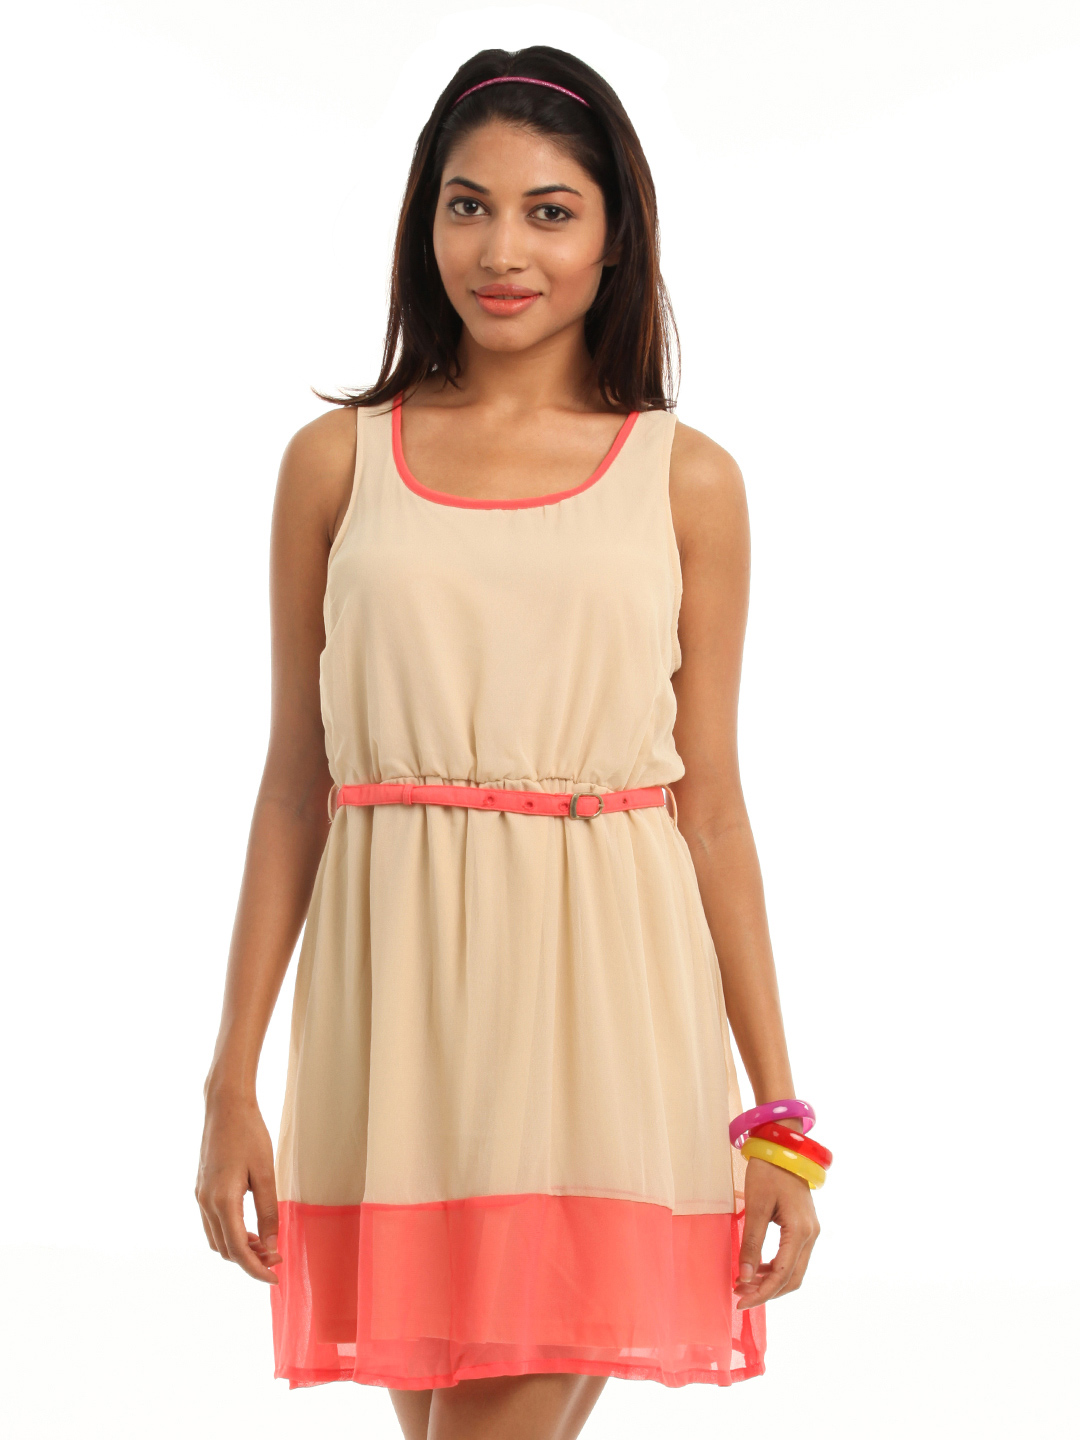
Vero Moda Women Beige Dress
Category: Apparel / Dress / Dresses
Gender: Women
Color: Beige
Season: Summer 2012
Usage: Casual